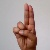
The image shows a hand gesture representing the letter 'U' in Indian Sign Language.